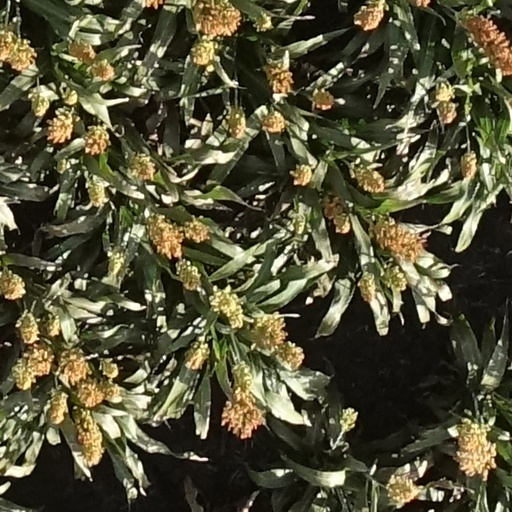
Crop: sorghum